Minnesota Lynx

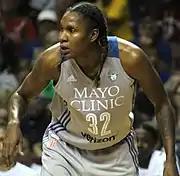
Rebekkah Brunson won four of her five WNBA championships with the Lynx.

After five disappointing seasons, the off-season brought much more impact to the franchise. The team hired former Detroit Shock assistant coach Cheryl Reeve as their new head coach, parting ways with Jennifer Gillom, who took the head coaching job of the Los Angeles Sparks. The Lynx also made some moves in the off-season by selecting Rebekkah Brunson in the Sacramento Monarchs dispersal draft, and trading their first overall pick of the 2010 WNBA draft and Renee Montgomery to the Connecticut Sun for former Minnesota Gopher Lindsay Whalen and the second overall pick. They added free agent Hamchétou Maïga to the lineup, and selected University of Virginia guard Monica Wright with the second pick in the 2010 Draft. With these off-season transactions, the Lynx looked forward to a much improved 2010 season, which was echoed by the eighth annual WNBA general manager poll – 45% of the general managers declared the Lynx the most-improved team as the 2010 season began.